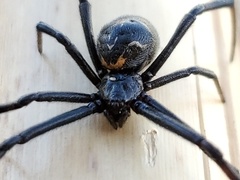
Species: Lactrodectus_hesperus